St. Michael's Abbey, Antwerp

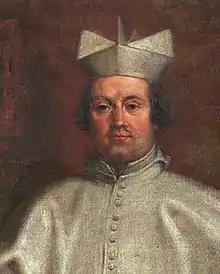
Abbot Teniers, portrait in Tongerlo Abbey

Isabella of Bourbon (1436-1465), second wife of Charles the Bold, Duke of Burgundy, and the mother of Mary of Burgundy, heiress of Burgundy, died in the abbey in 1465 and was buried in the abbey church. In 1476 a monumental tomb was erected in her memory. It was decorated with 24 bronze statuettes of pleurants standing in niches, known as 'weepers' or 'mourners', with a bronze effigy of Isabella herself surmounted on it. The remnants of the pleurants are now kept in the Rijksmuseum (Amsterdam) and in M - Museum Leuven. The rest of the tomb, with the statue of Isabella, is now in Antwerp Cathedral. Nothing more of the tomb furnishings survives.